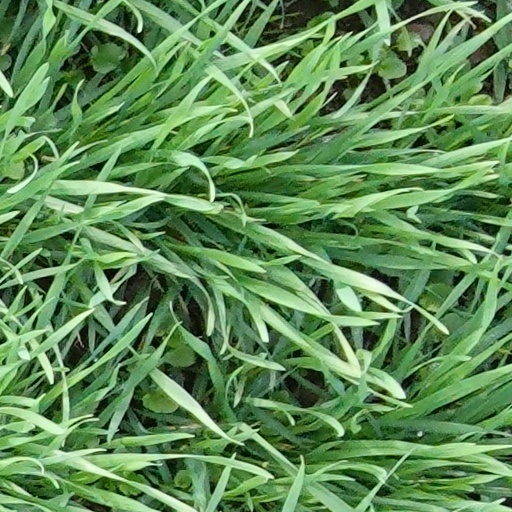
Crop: wheat